Hùng Kings' Festival

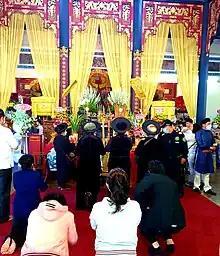
People are worshiping Hùng Kings at Temple of Hùng King, HCMC

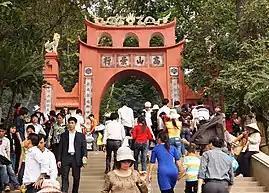
People make pilgrimage to Hùng Temple on Giỗ Tổ Hùng Vương

The purpose of this ceremony is to remember and pay tribute to the Hung king who are the traditional founders and first kings of the nation. The festival began as a local holiday, but has become recognized as a national holiday starting in 2007. In 2016, the total number of visitors to the festival numbered seven million.